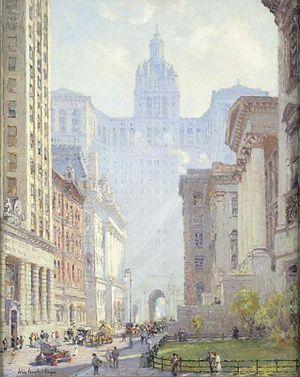
Colin Campbell Cooper, Jr. est un peintre impressionniste américain.